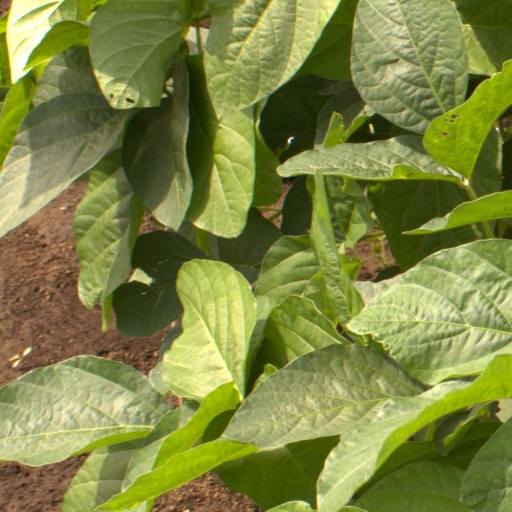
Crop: soybean